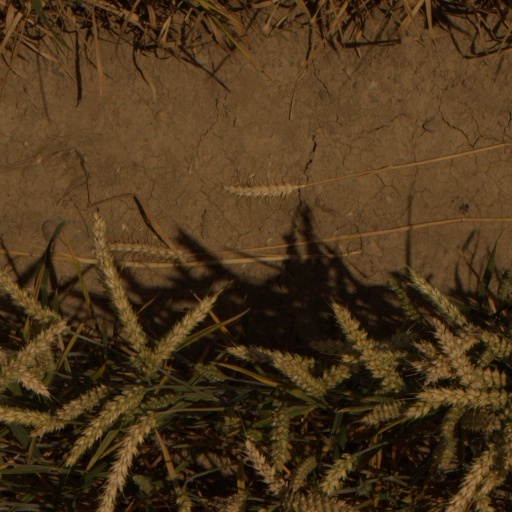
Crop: wheat